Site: brandenburg
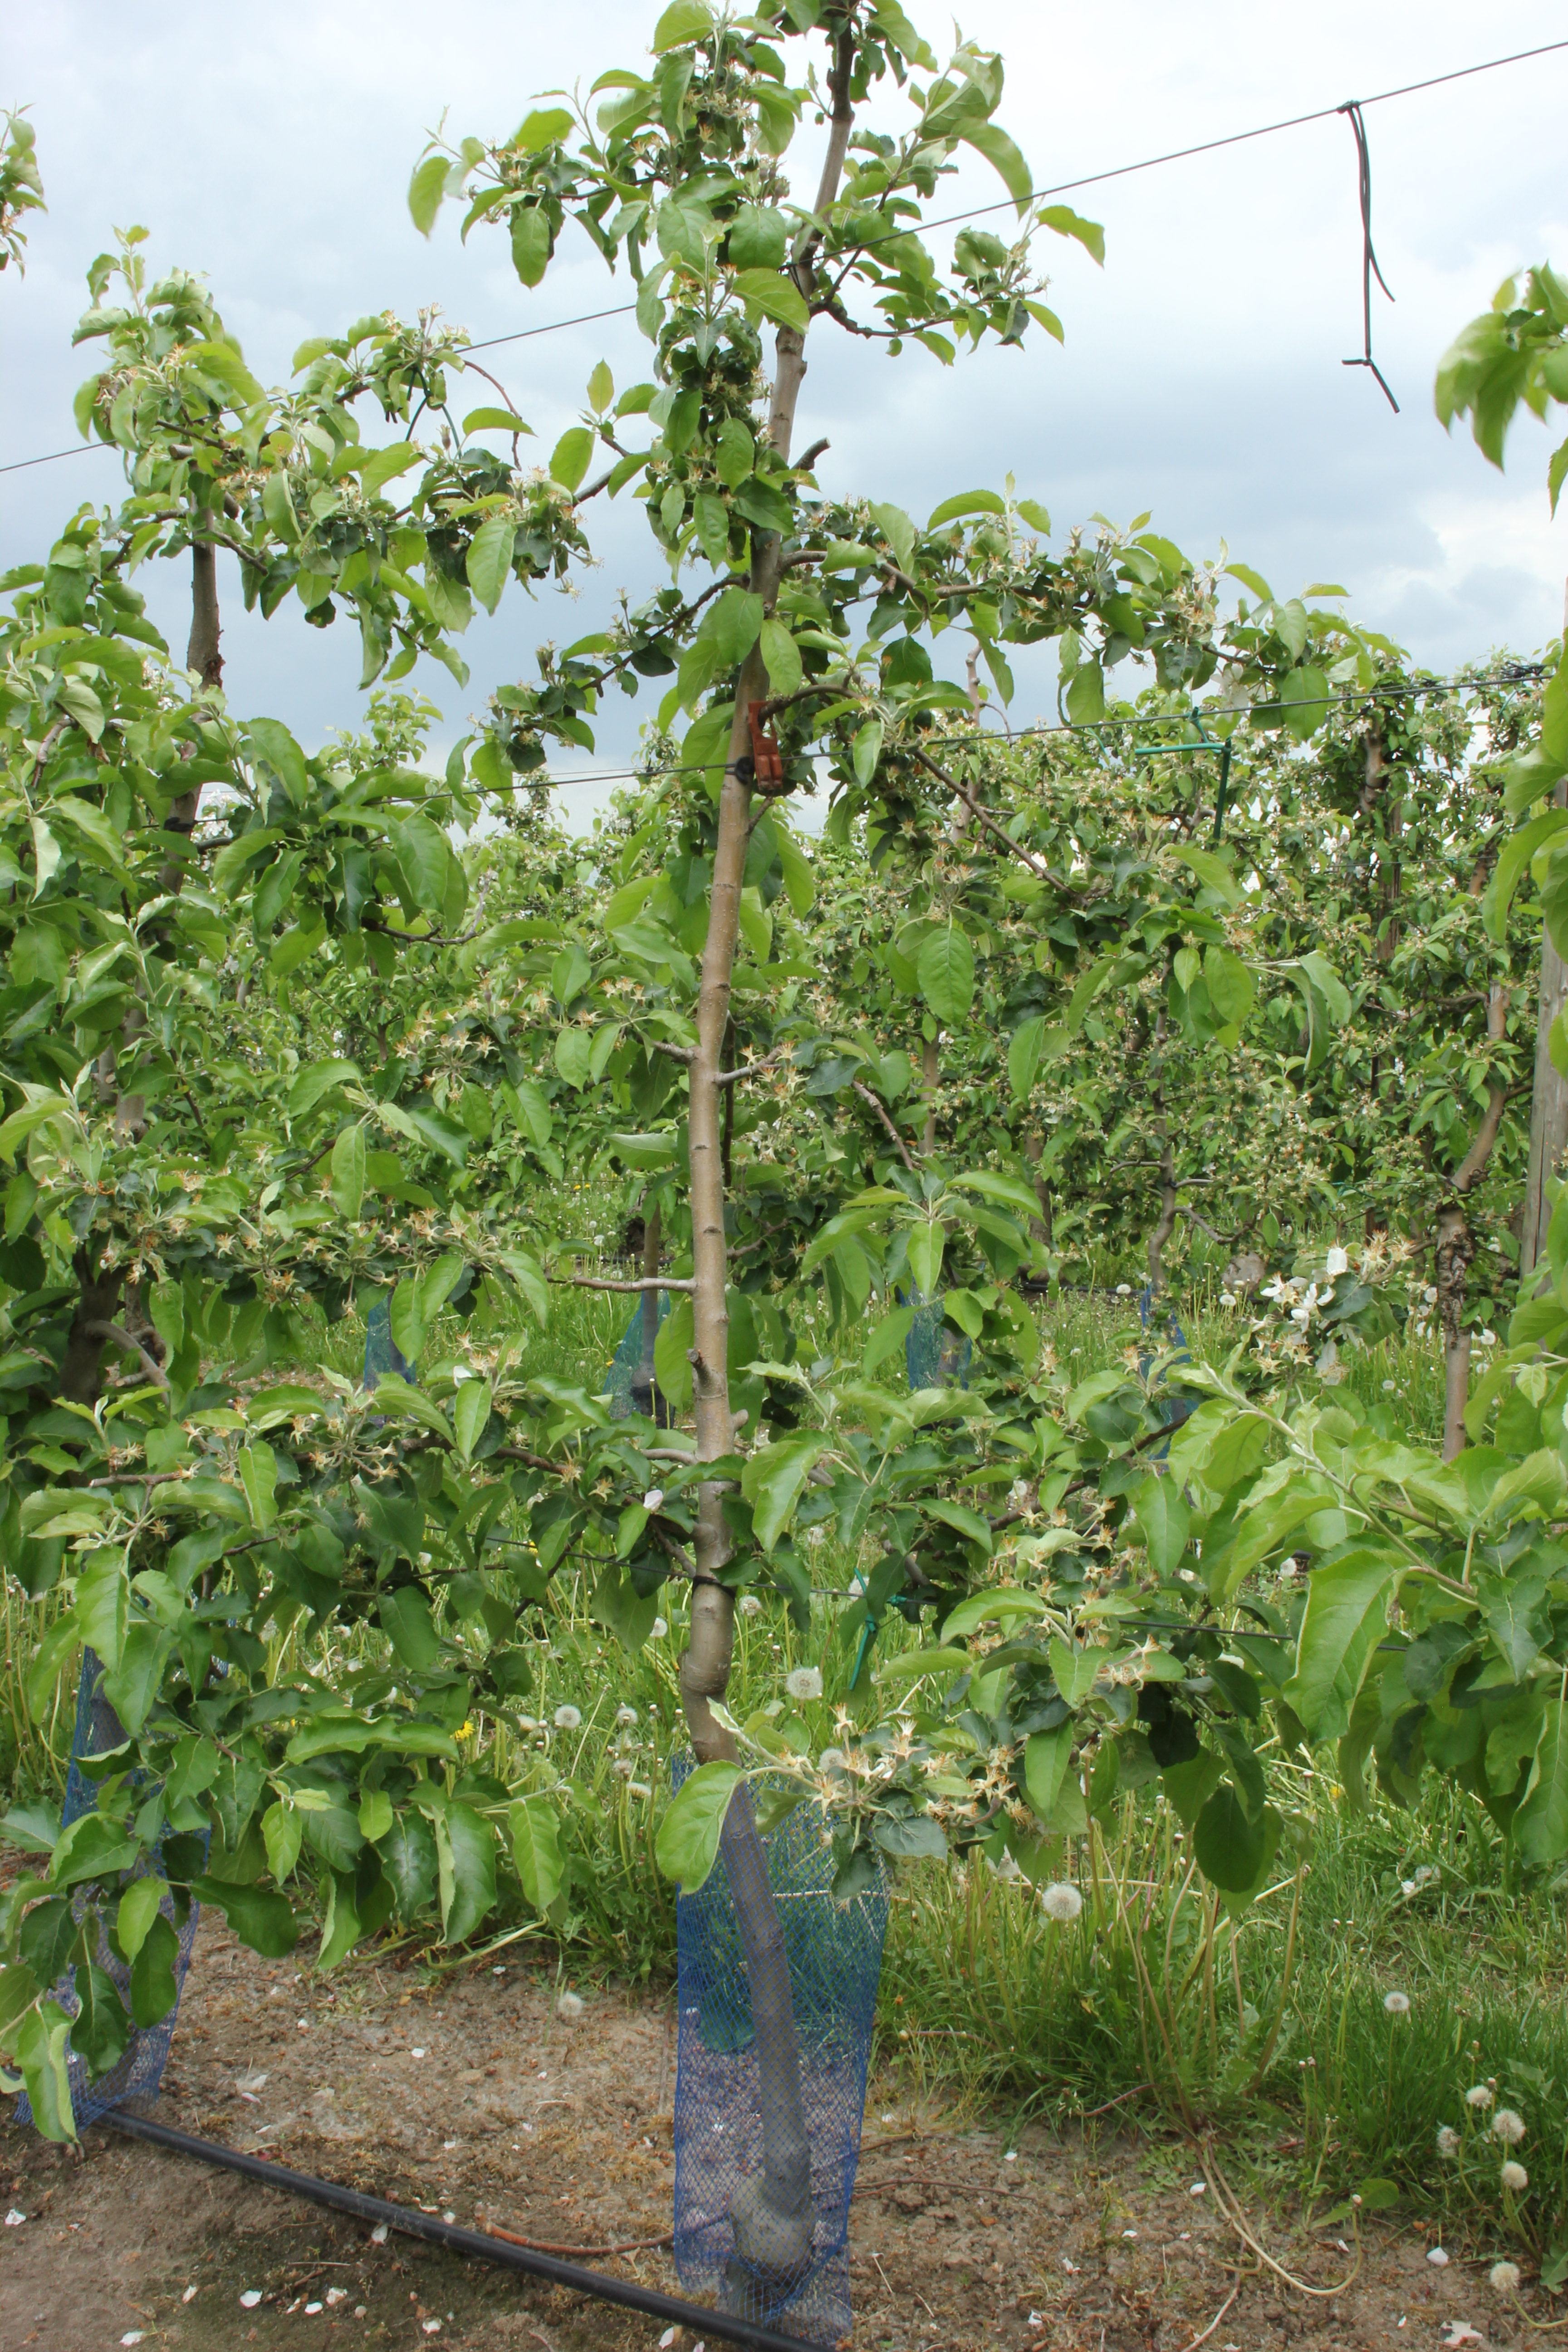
Growth stage (BBCH 67): Flowering